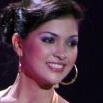
Age: 17